Raqqa

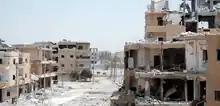
Destroyed neighborhood in Raqqa, August 2017

ISIL took complete control of Raqqa by 13 January 2014. ISIL proceeded to execute Alawites and suspected supporters of Bashar al-Assad in the city and destroyed the city's Shia mosques and Christian churches such as the Armenian Catholic Church of the Martyrs, which was then converted into an ISIL police headquarters and an Islamic centre, tasked to recruit new fighters. The Christian population of Raqqa, which had been estimated to be as much as 10% of the total population before the civil war began, largely fled the city.